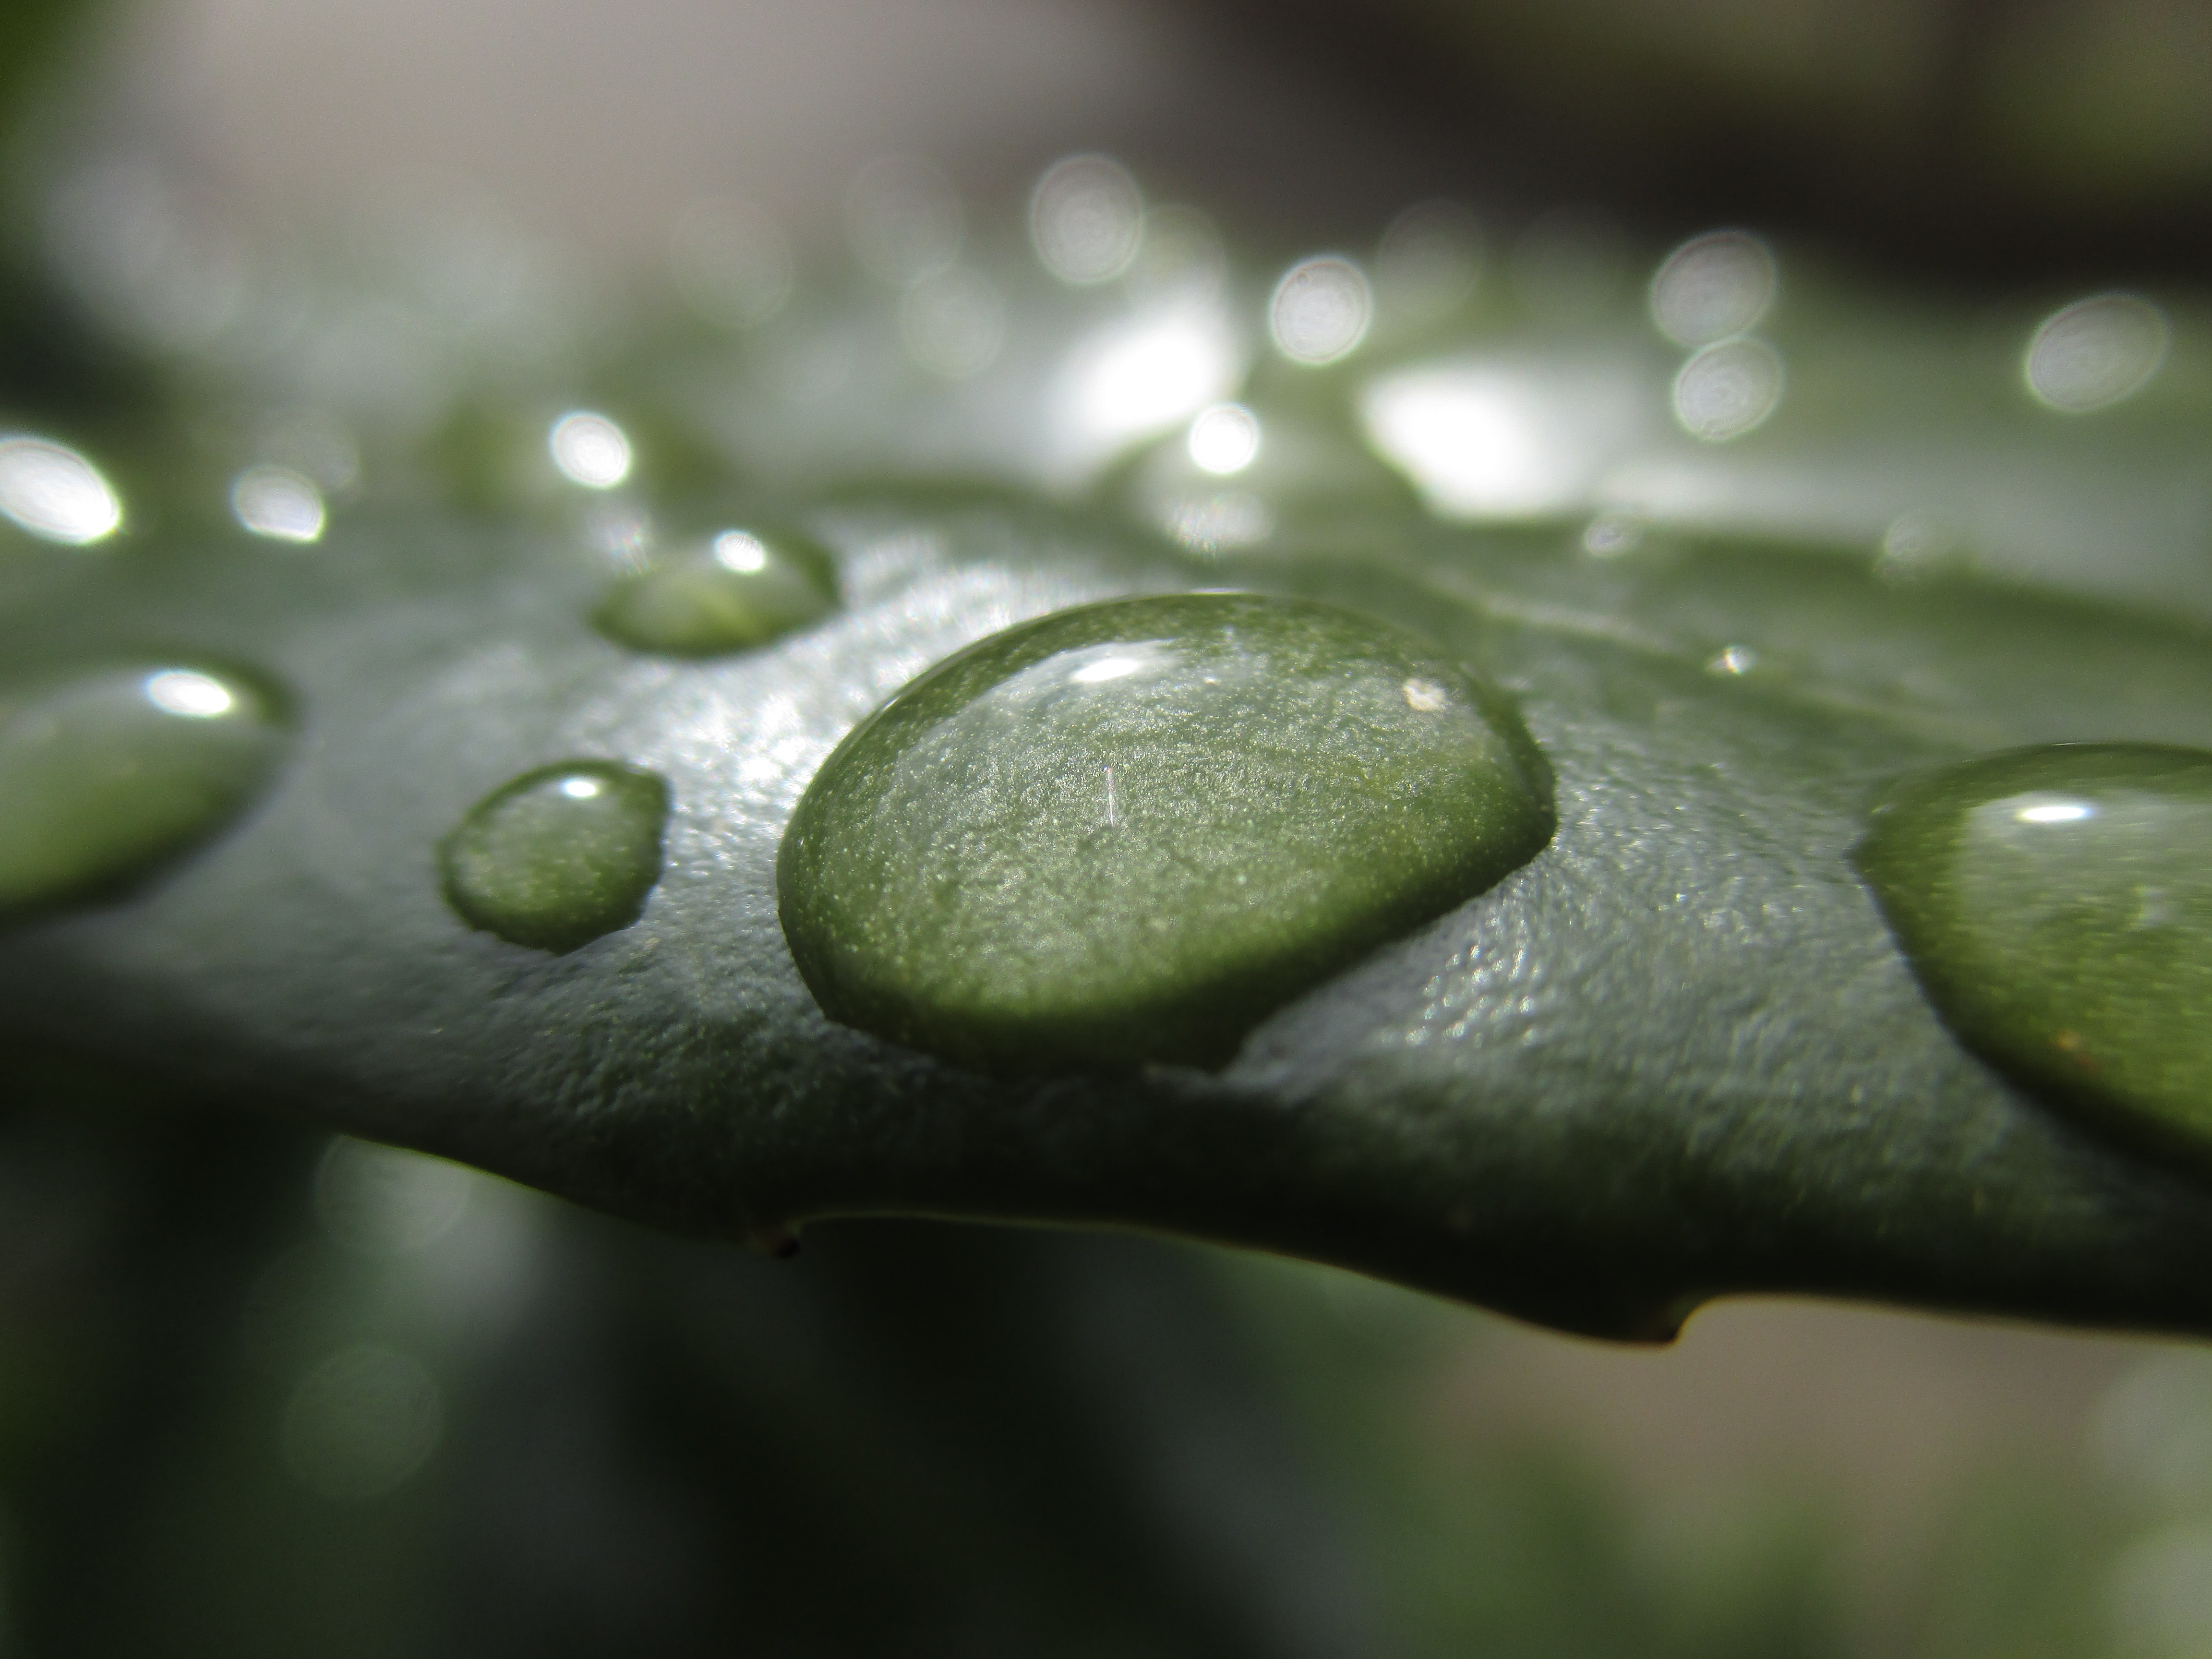
water, nature, grass, branch, drop, dew, plant, photography, rain, leaf, flower, green, botany, flora, freshness, close up, moisture, just add water, macro photography, plant stem